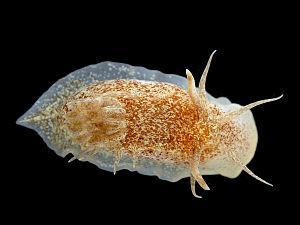
Okenia est un genre de mollusque nudibranches de la famille des Goniodorididae.
Les Goniodorididae forment une famille de mollusques de l'ordre des nudibranches.